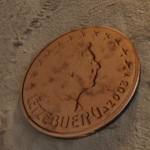
Coin value: 1cent
Country: lu
Edition: standard